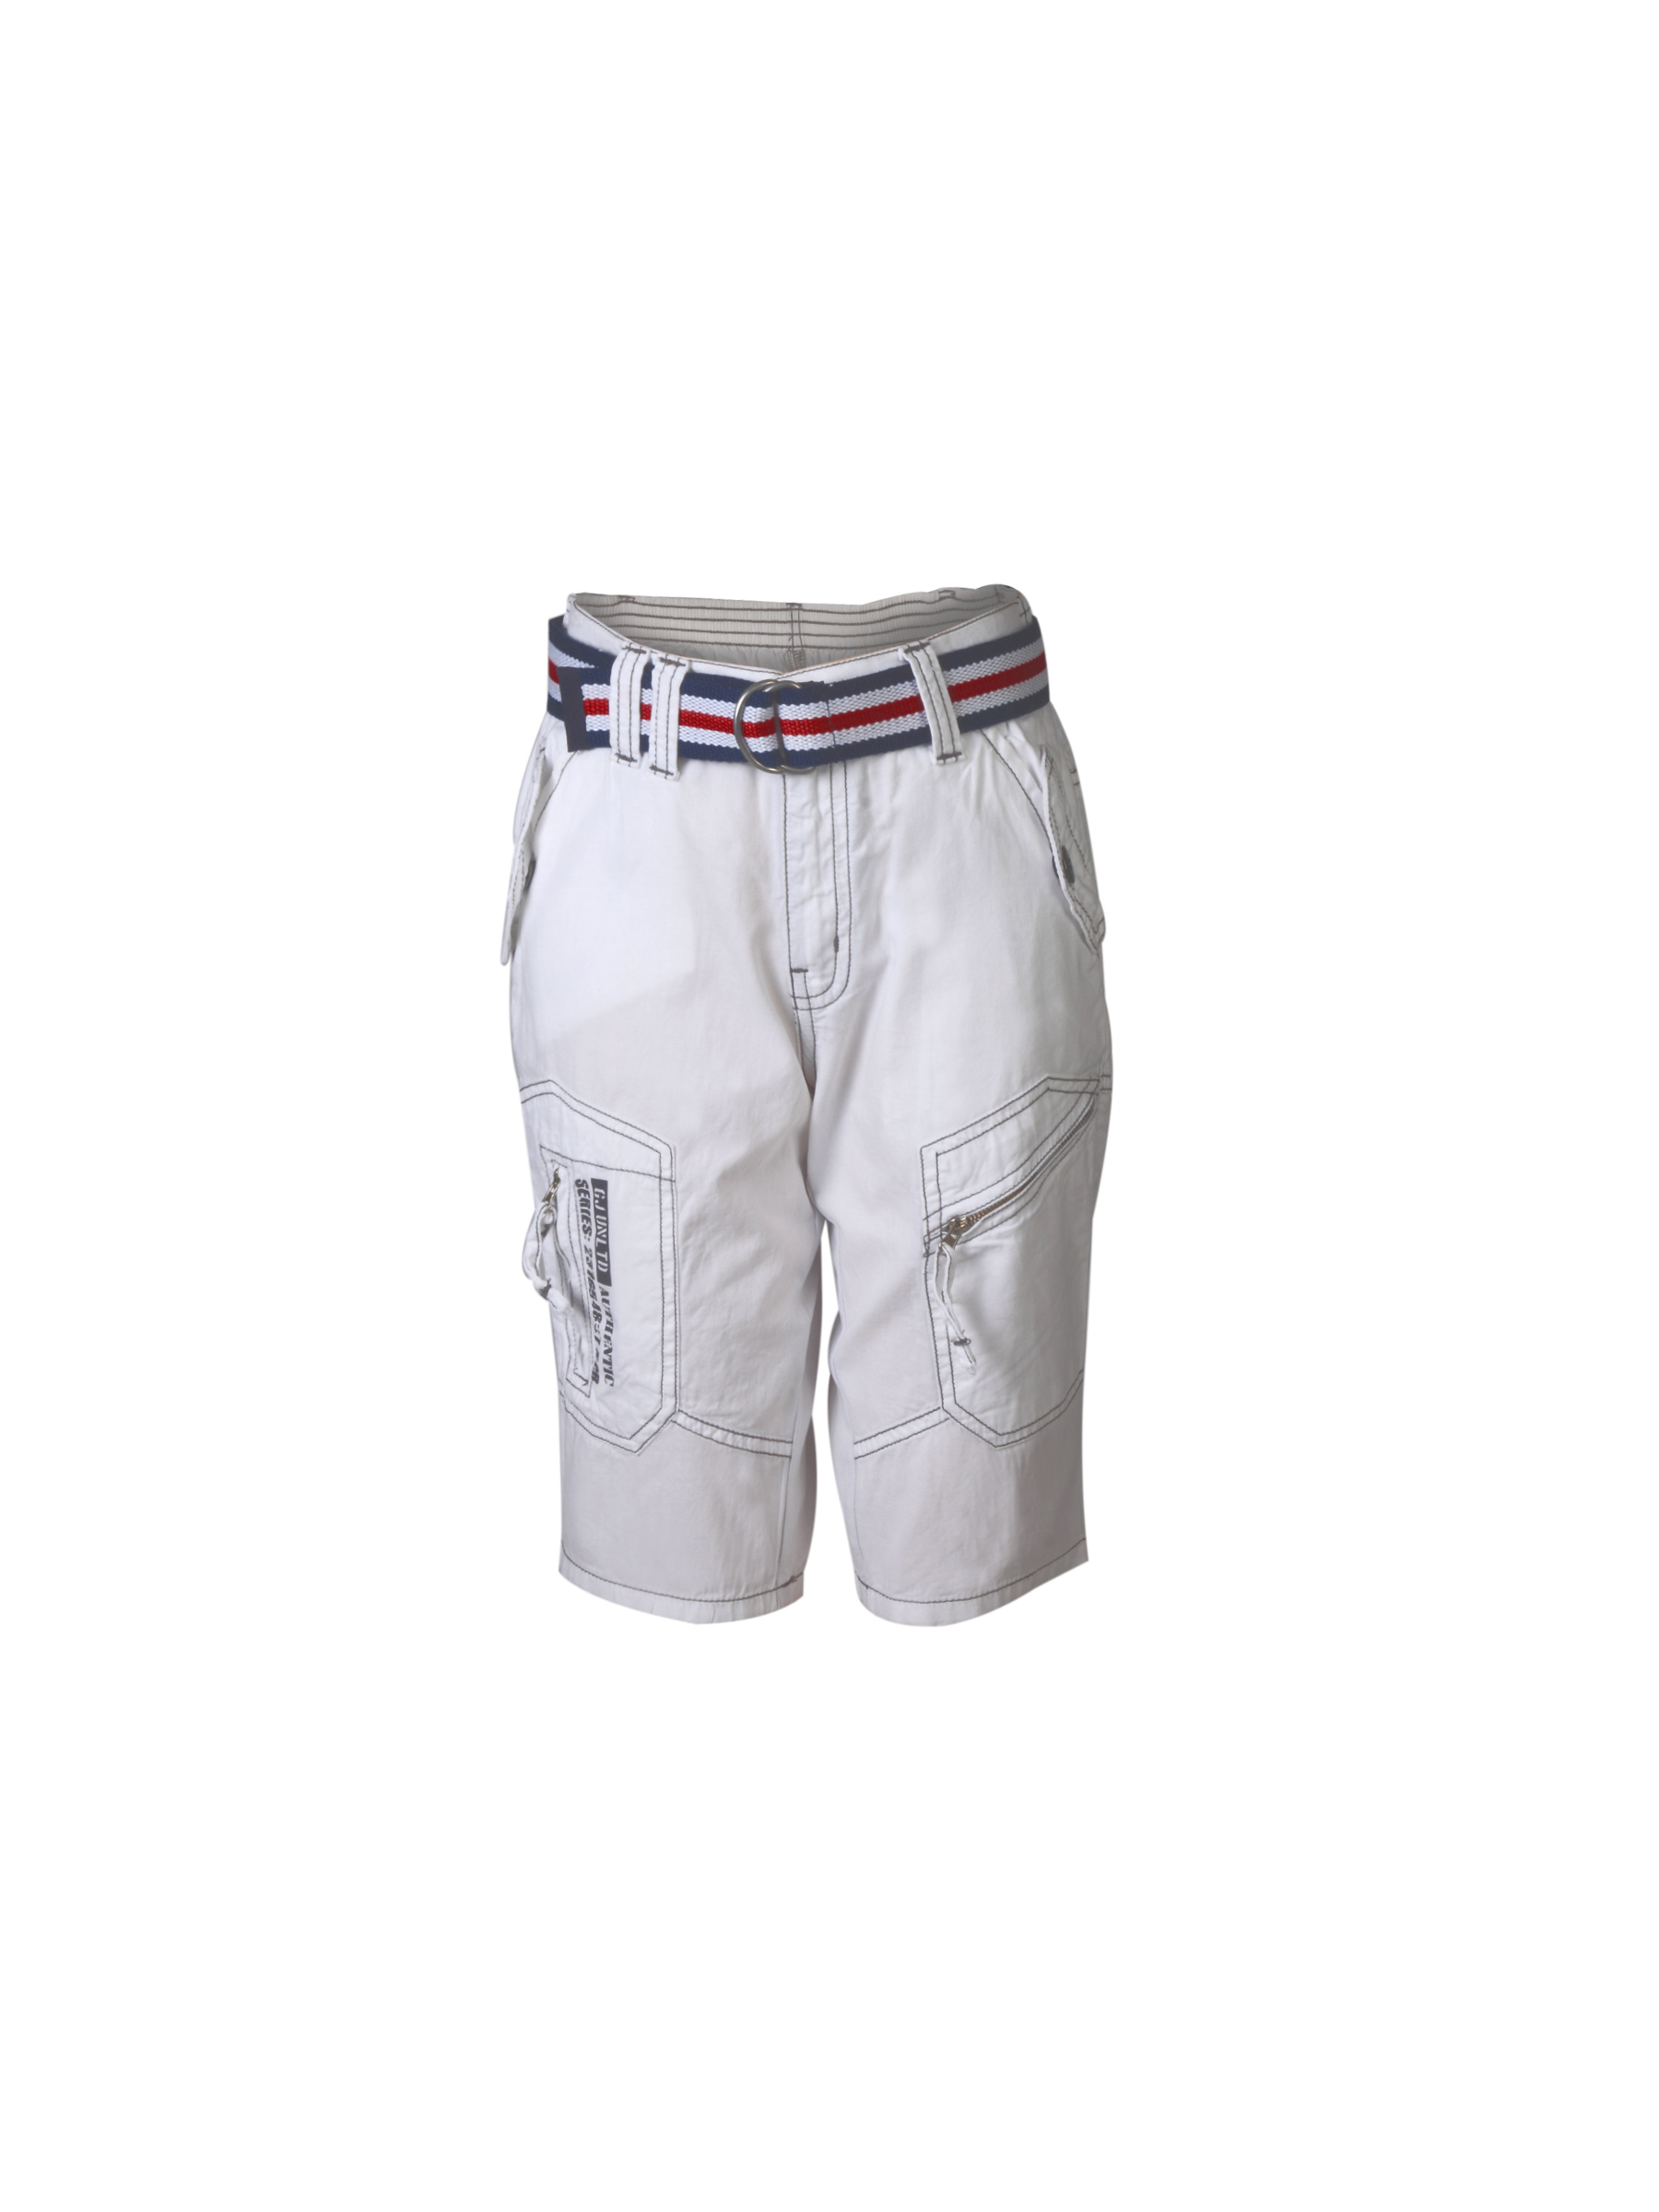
Gini Jony Boys White Shorts
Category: Apparel / Bottomwear / Shorts
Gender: Boys
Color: White
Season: Summer 2012
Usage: Casual